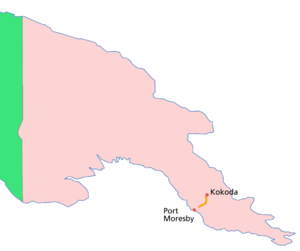
La Kokoda Track est un étroit sentier de randonnée long de 96 kilomètres — dont 60 kilomètres en ligne droite — à travers la jungle et les montagnes de la chaîne Owen Stanley en Papouasie-Nouvelle-Guinée. C'est la piste la plus connue du pays et elle fut le théâtre de la campagne de la Piste Kokoda pendant la Seconde Guerre mondiale où se sont opposées les forces japonaises et australiennes en 1942.